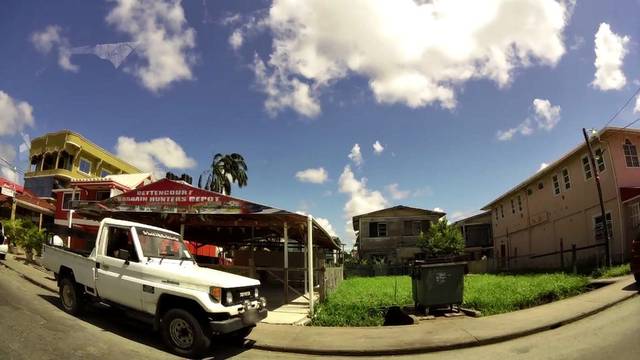
Region: Guyana
Coordinates: 6.803, -58.154